Tiësto

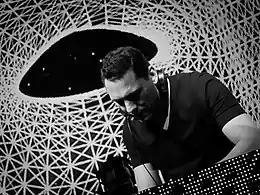
Tiësto performing at the 2012 Consumer Electronics Show

On 6 April 2007, Tiësto began presenting a new weekly two-hour radio show called "Tiësto's Club Life" on Dutch radio station Radio 538. Ten days later, Tiësto released his third studio album "Elements of Life". The album moved 73,000 units in its April release, according to Nielsen SoundScan.